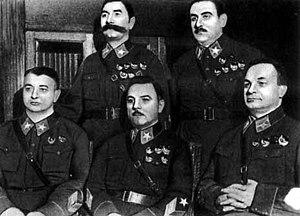
L'histoire militaire de l'Union soviétique a commencé avec la révolution d'Octobre de 1917 qui a porté les bolcheviques au pouvoir. Le nouveau gouvernement de la RSFS de Russie a créé l'Armée rouge des ouvriers et paysans, sous le contrôle très étroit du Parti communiste, pour défendre la révolution au cours de la guerre civile russe, se terminant par la proclamation de l'URSS en décembre 1922.
L’Affaire Toukhatchevski ou Affaire de l'Organisation militaire trotskyste antisoviétique est un procès pour complot intenté à un groupe des plus hauts dirigeants de l'armée rouge en 1937.
Maréchal de l'Union soviétique était dans les faits, le grade militaire le plus élevé de l'Union soviétique. Le grade de maréchal de l'Union soviétique a été créé en 1935 et supprimé en 1991, lors de la dislocation du pays. Quarante et une personnes ont porté ce grade. L'équivalent pour la force navale était amiral de la flotte de l'Union soviétique. Le grade de maréchal de la fédération de Russie lui a succédé en 1993 pour la Russie.
La Symphonie en rouge majeur est un ouvrage antisémite, antimaçonnique et anticommuniste, relevant de la théorie du complot paru sous la forme de mémoires dans les années 1950 en Espagne franquiste. Il est attribué à Josef Landowski.